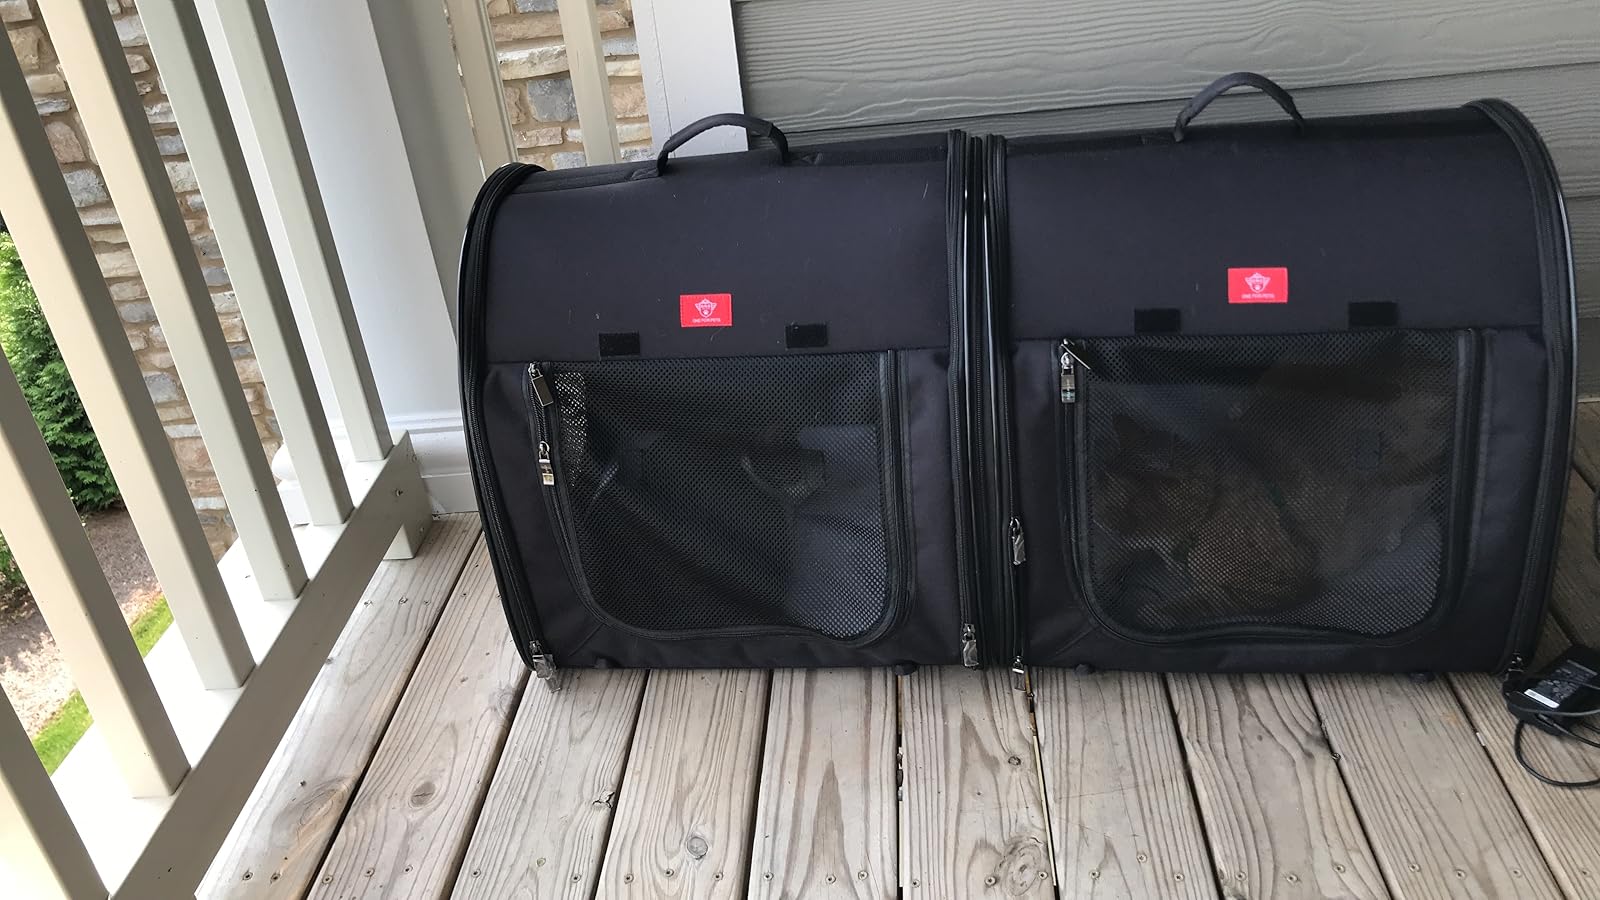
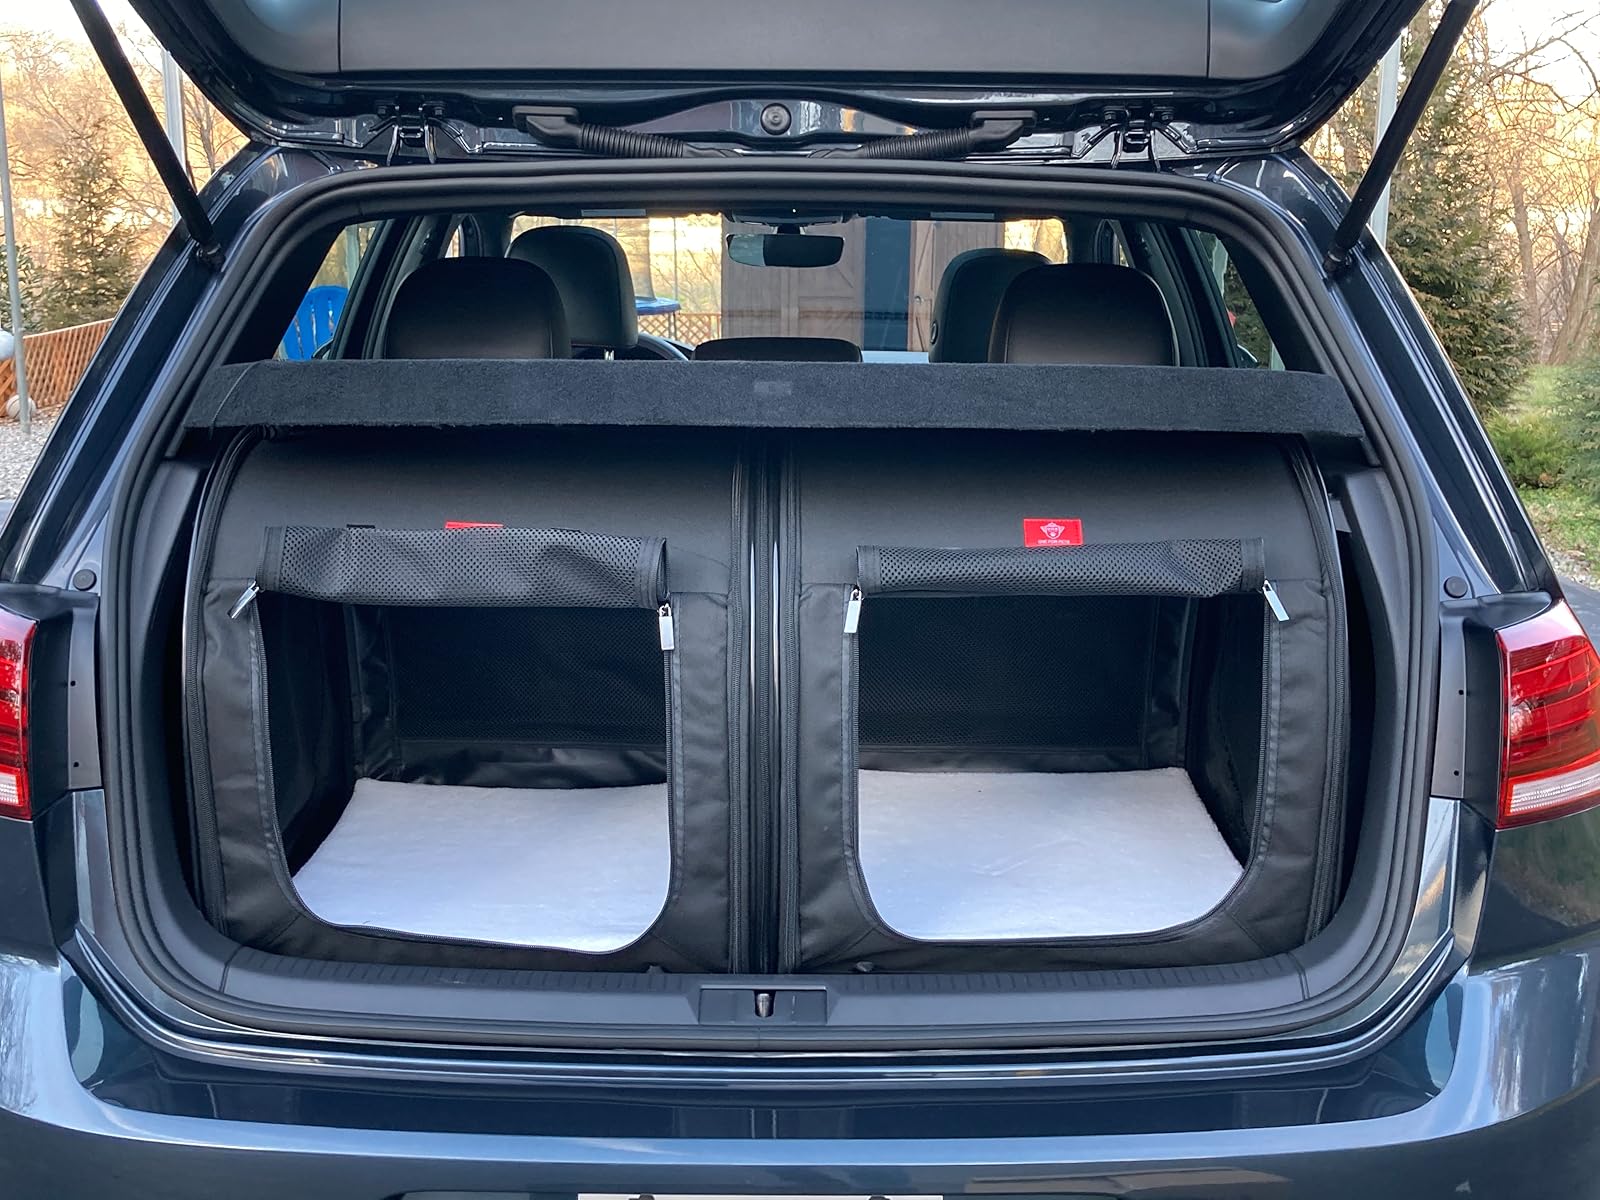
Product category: items_kennel
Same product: yes